XV Corps (Ottoman Empire)

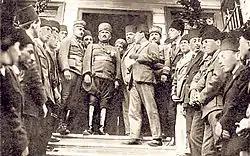
Commander of XV Corps (later Eastern Front of the Army of the Grand National Assembly) Mirliva Kâzım Karabekir Pasha in 1919

After serving in various cities and missions during Turkish Republic period, the XV. Corps was disbanded and reformed as 15th Infantry Division on 2005.